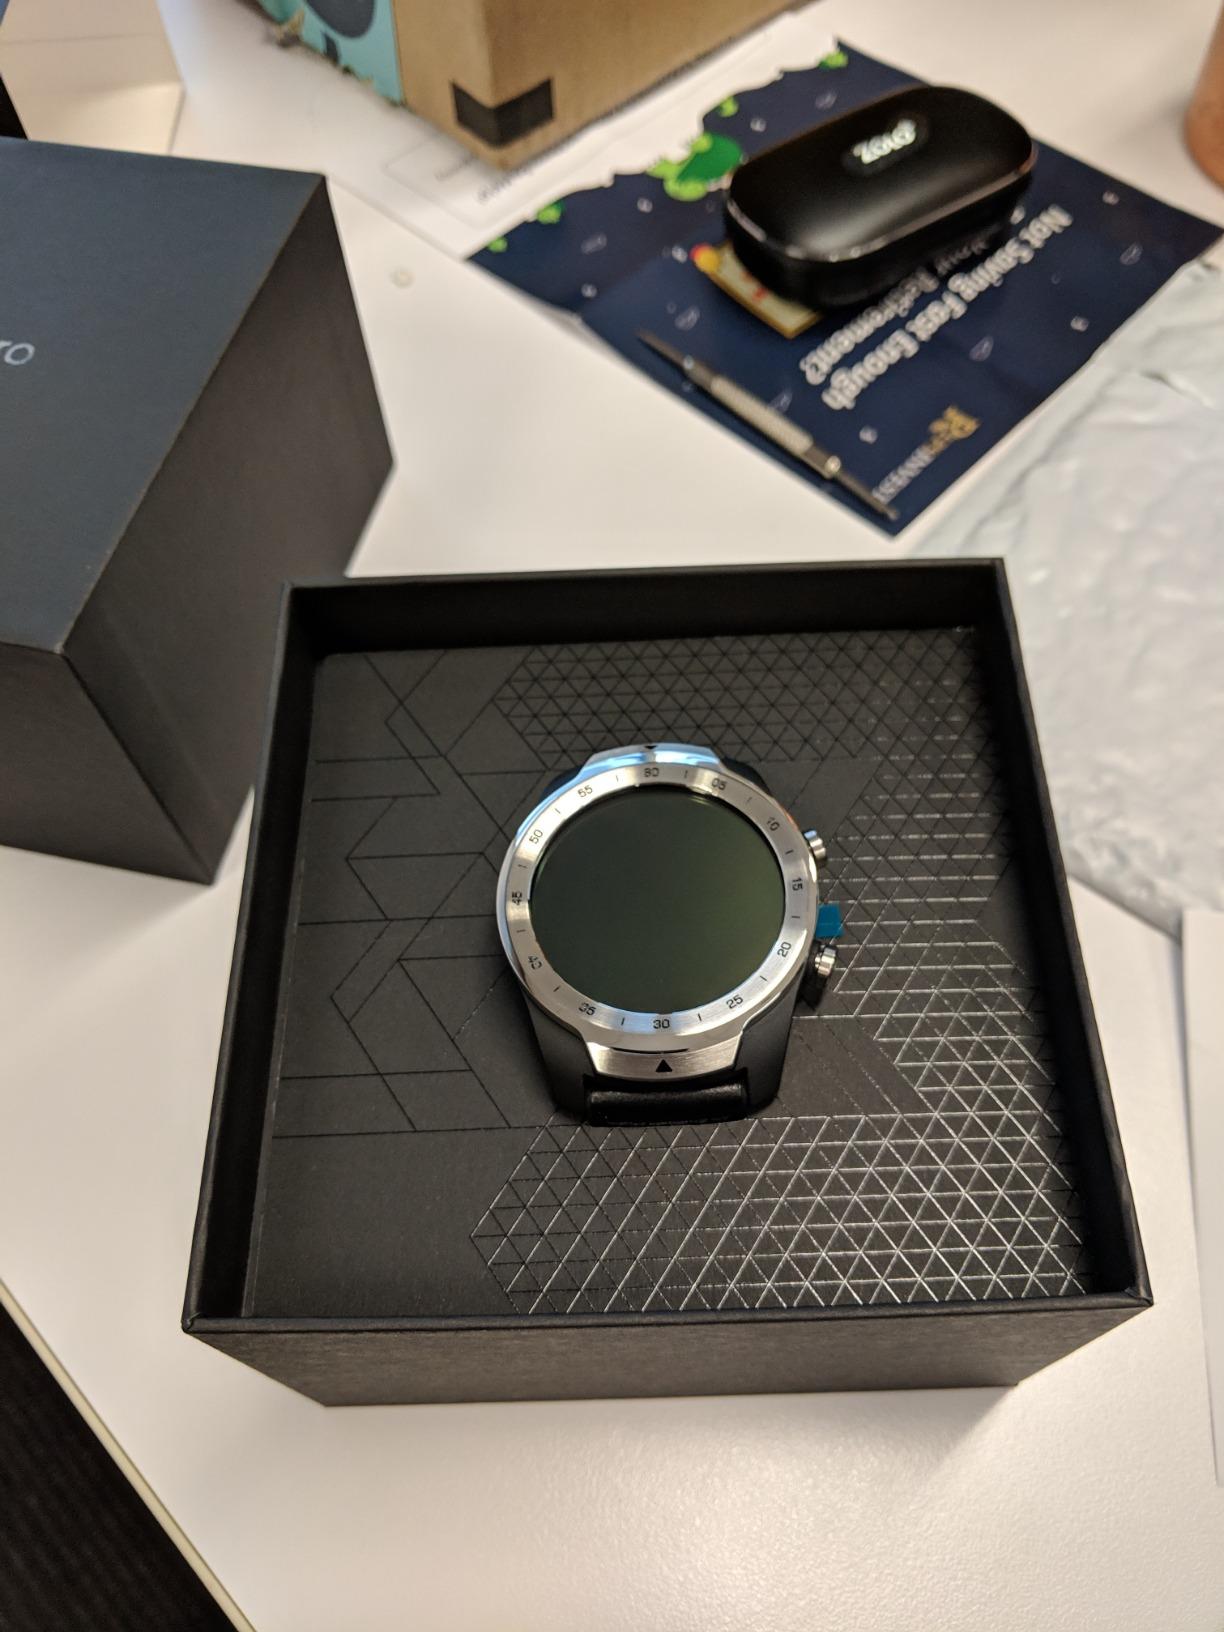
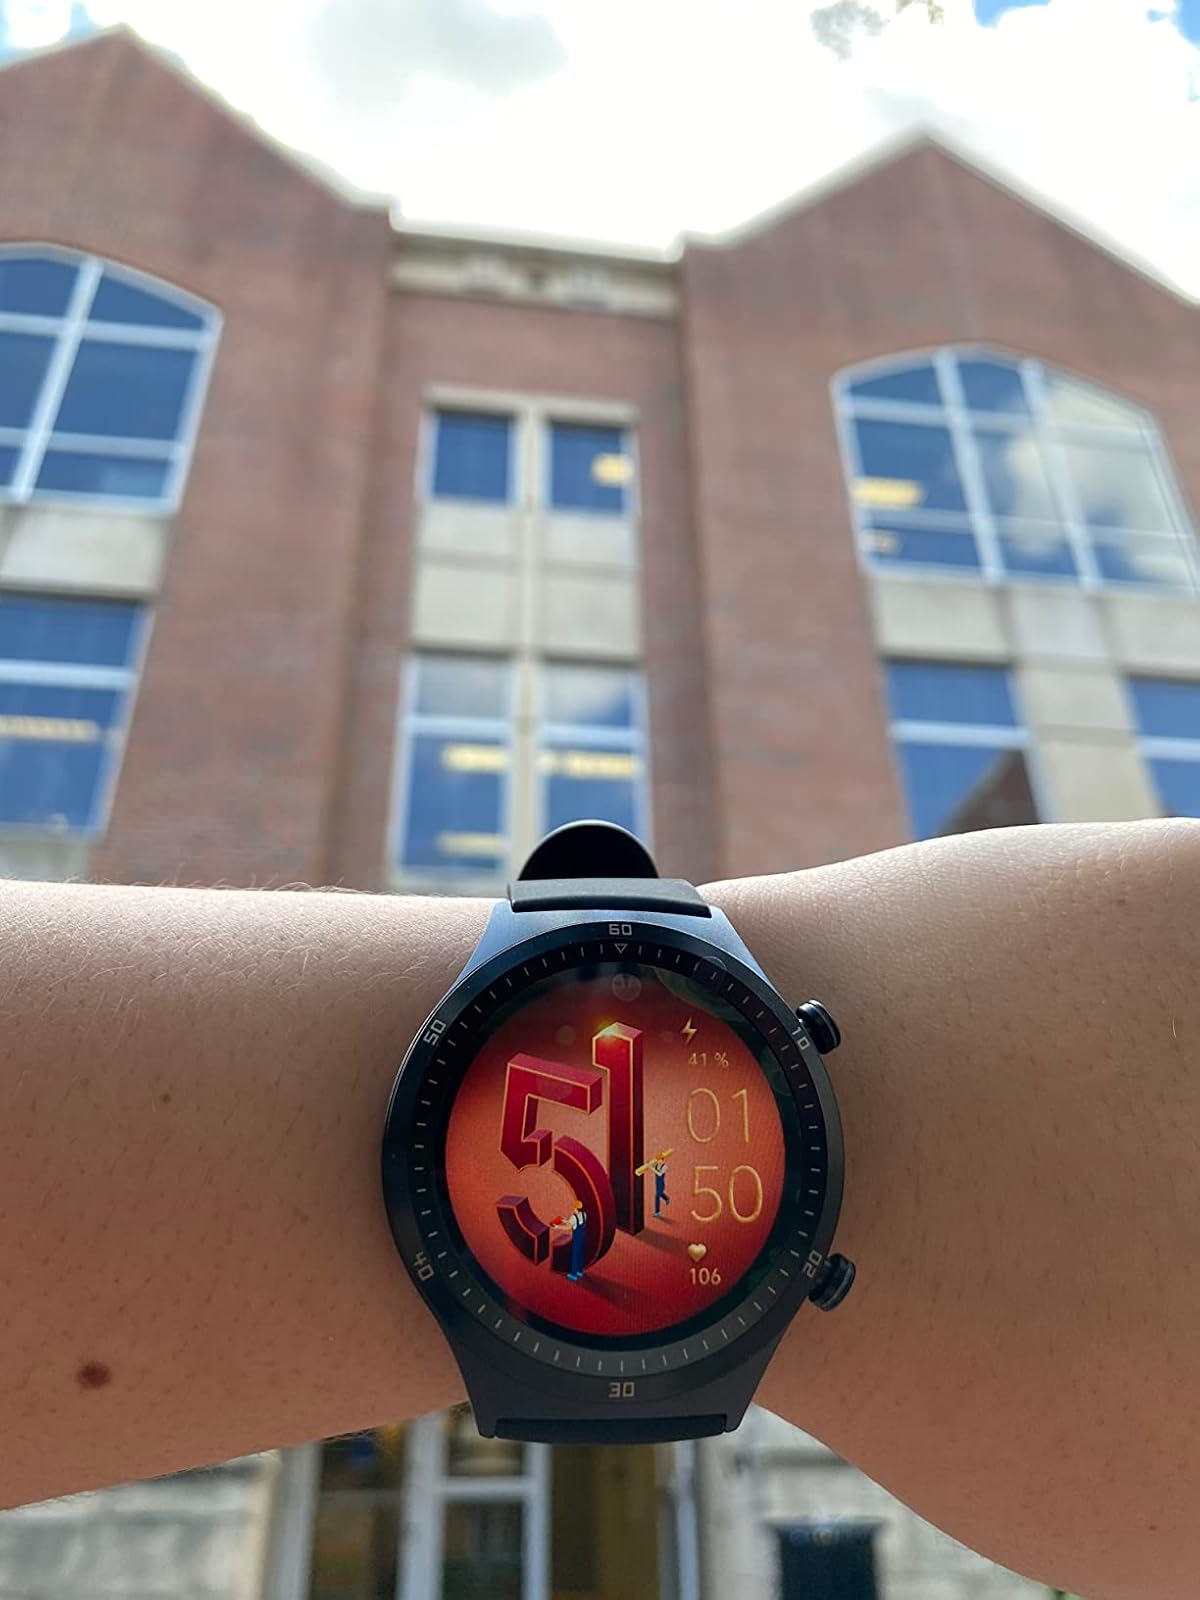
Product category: smartwatch
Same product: no